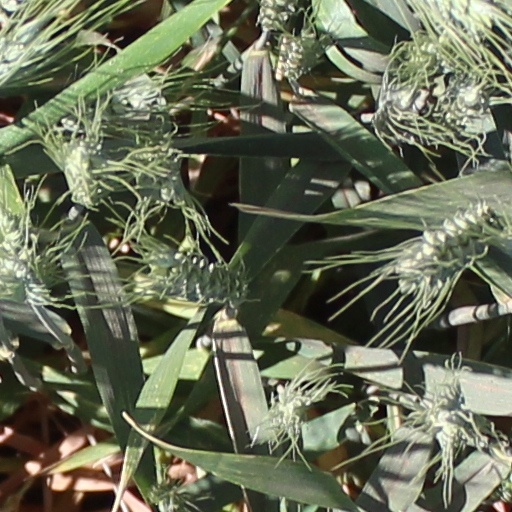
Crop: wheat